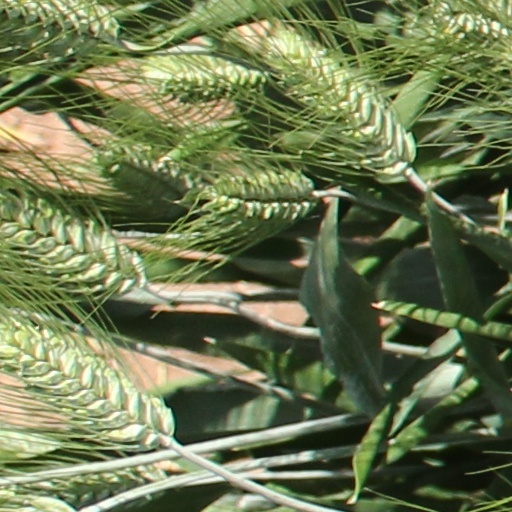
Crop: wheat